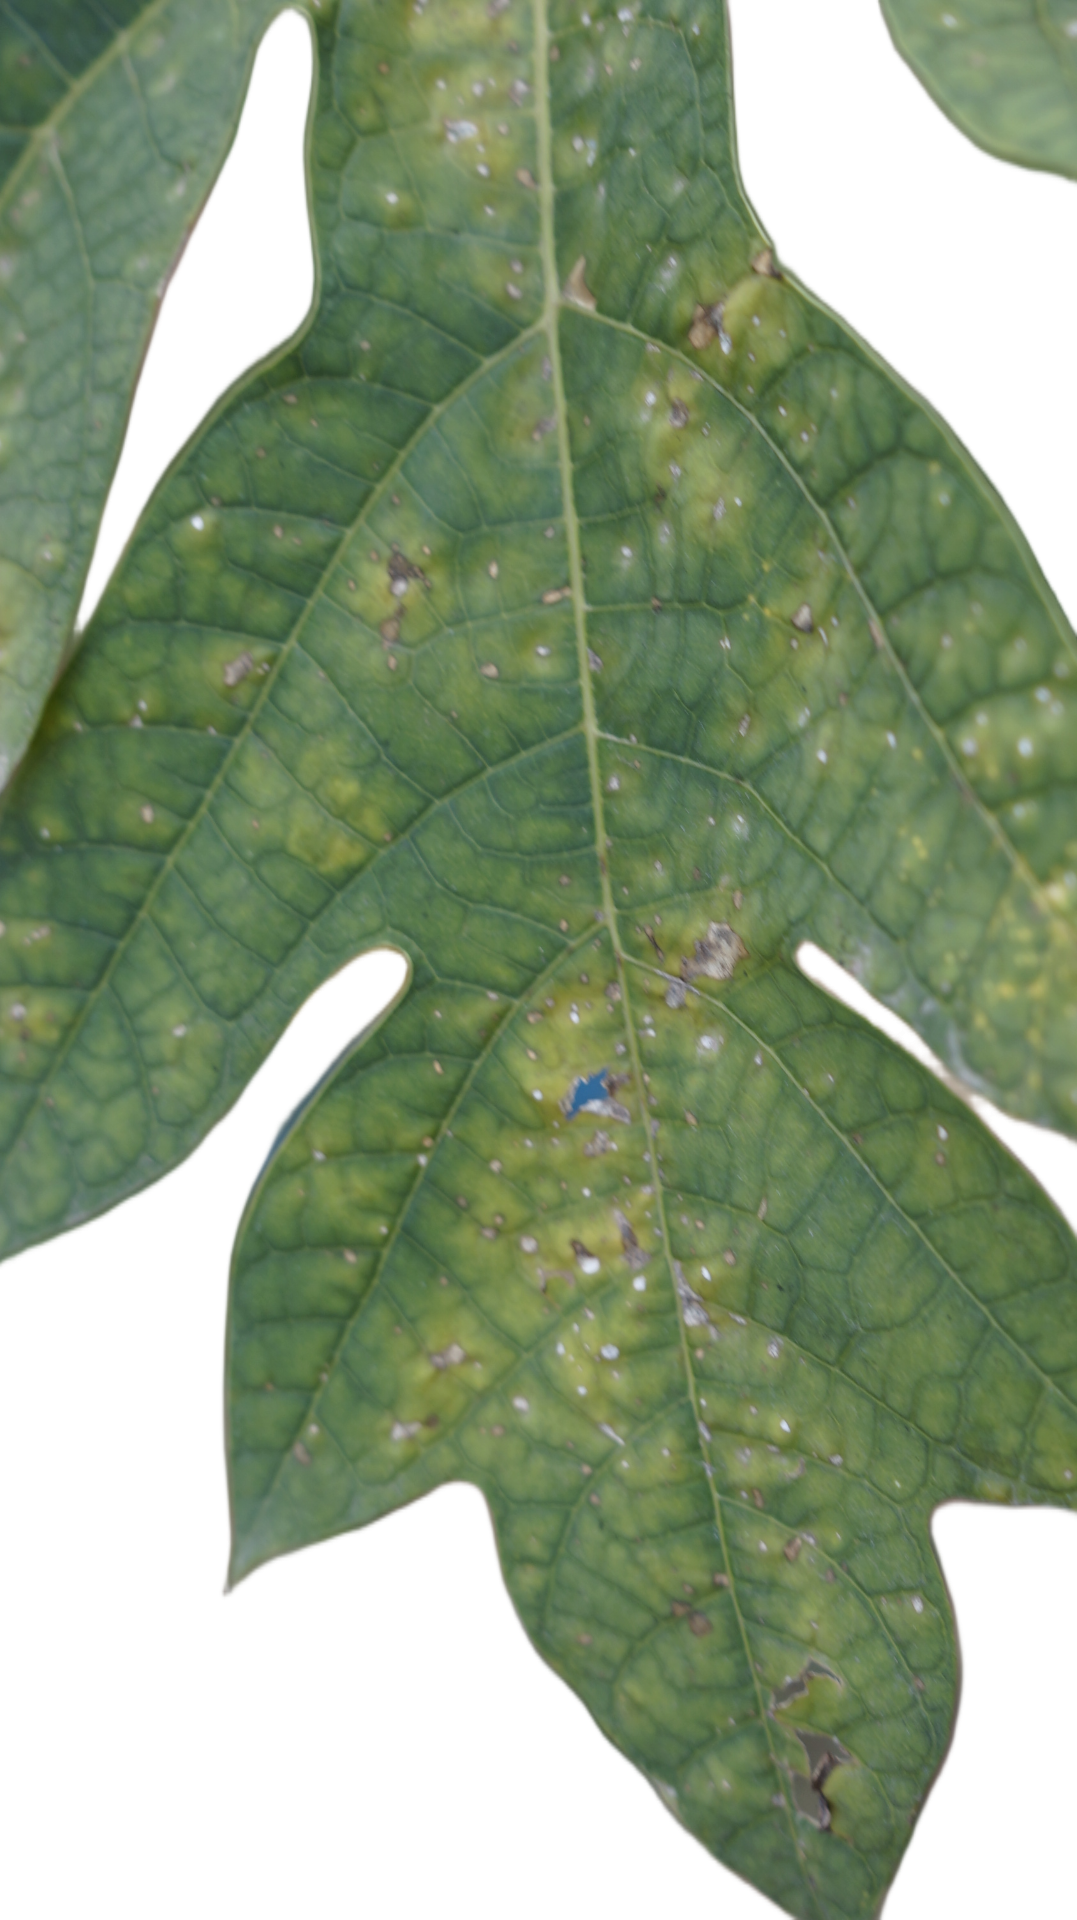
Crop: Papaya
Label: Carica_Insect_Hole